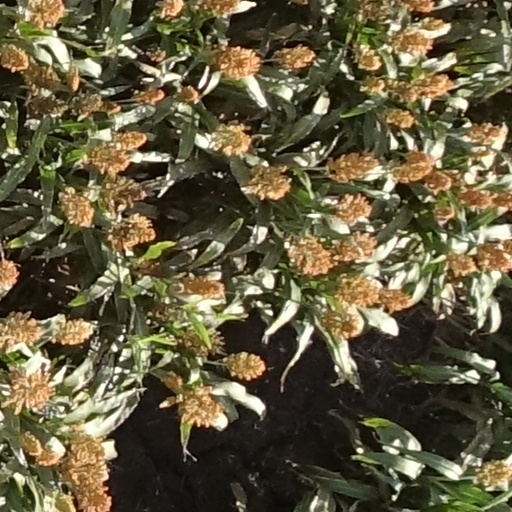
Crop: sorghum